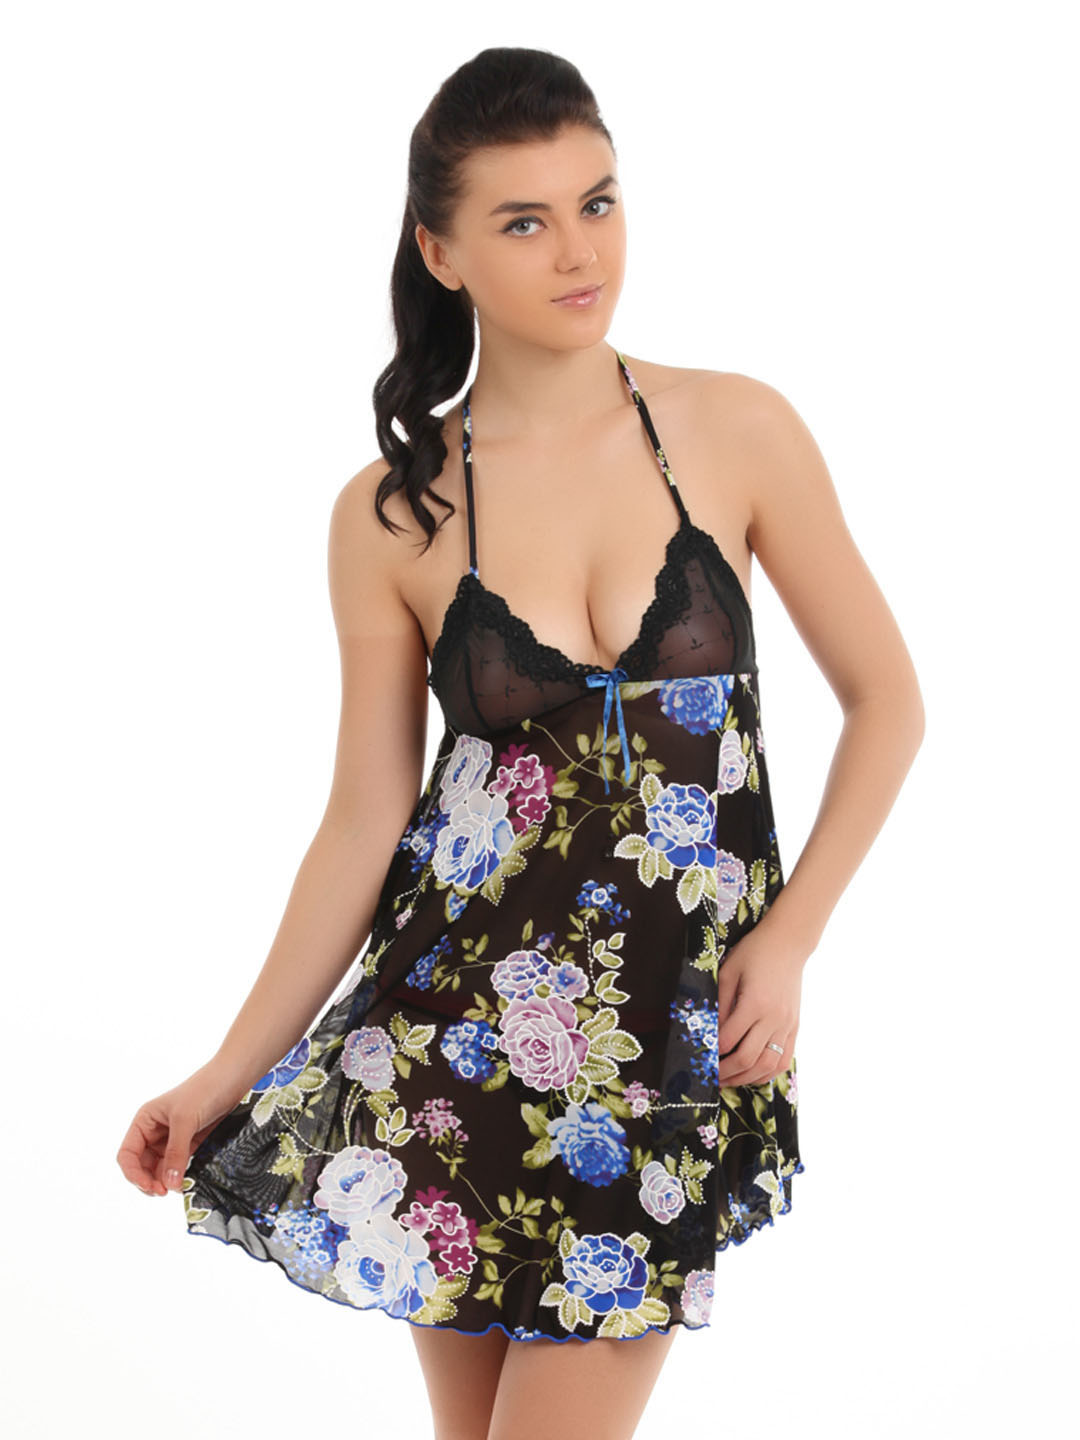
Red Rose Women Black Nightdress
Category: Apparel / Loungewear and Nightwear / Nightdress
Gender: Women
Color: Black
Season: Winter 2015
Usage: Casual